Diamond tool

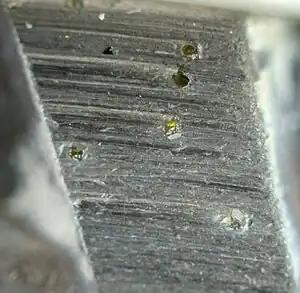
A close-up of a segment of a diamond saw blade

A diamond tool is a cutting tool with diamond grains fixed on the functional parts of the tool via a bonding material or another method. As diamond is a superhard material, diamond tools have many advantages as compared with tools made with common abrasives such as corundum and silicon carbide.